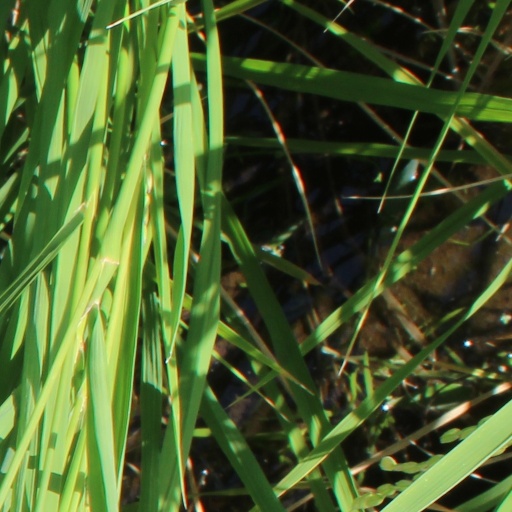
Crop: rice